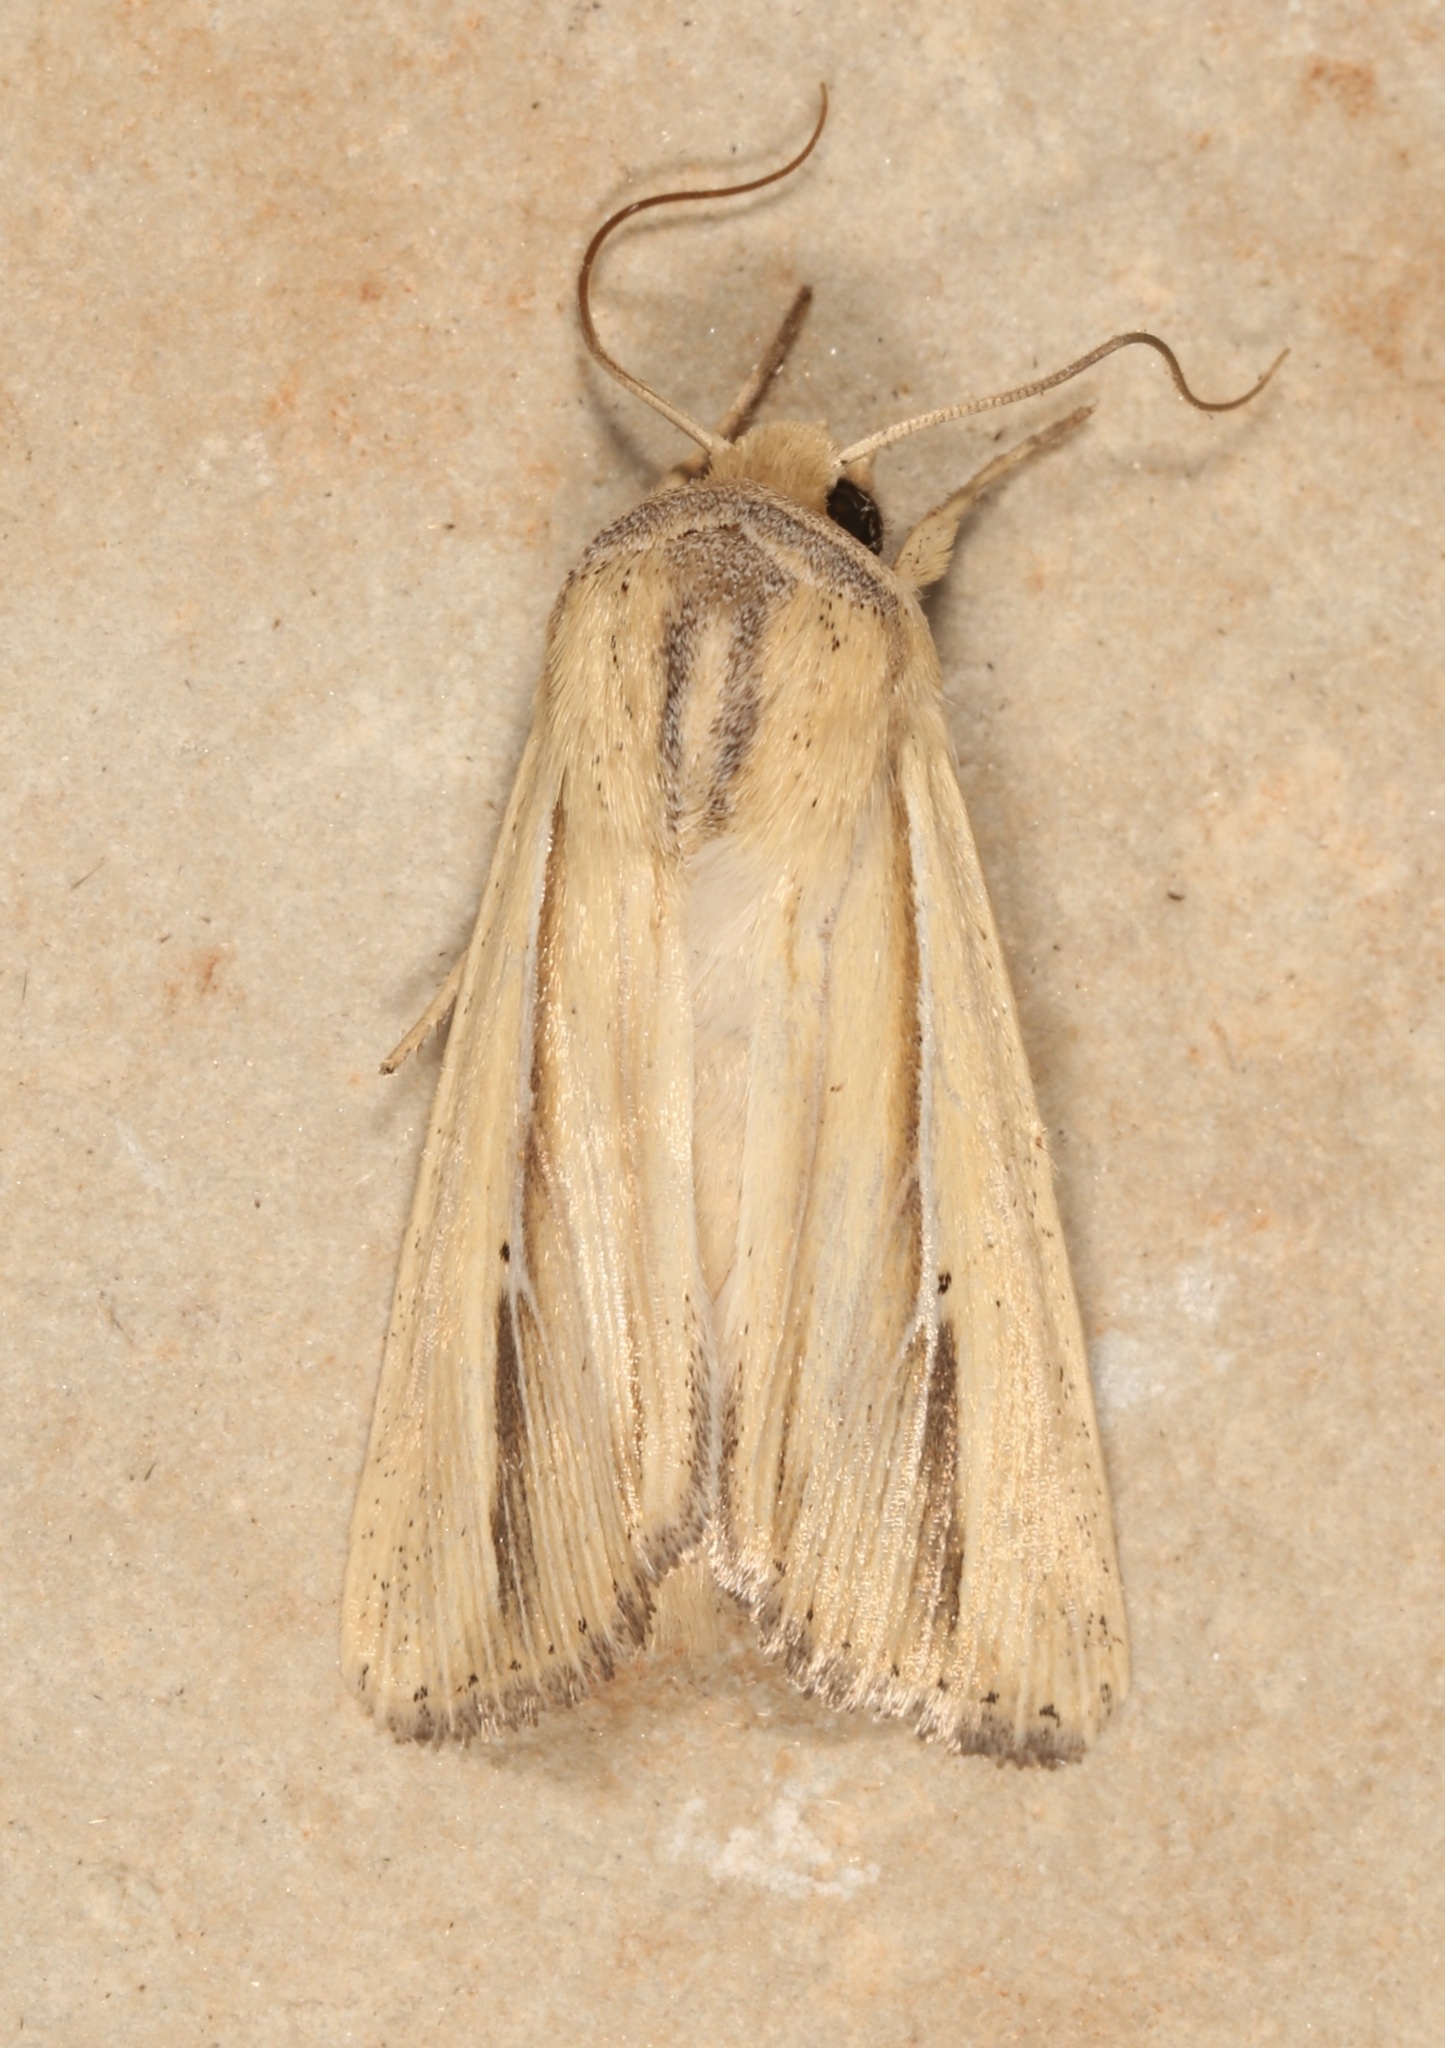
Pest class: wheathead_armyworm_Dargida_diffusa